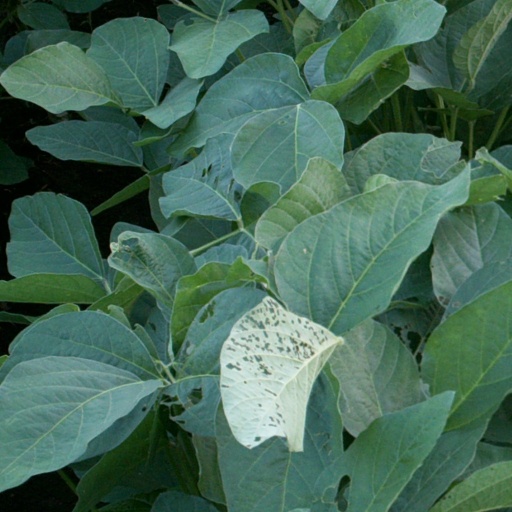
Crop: soybean